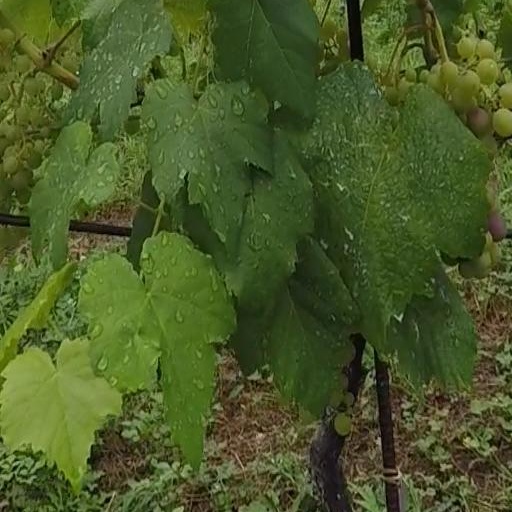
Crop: grape